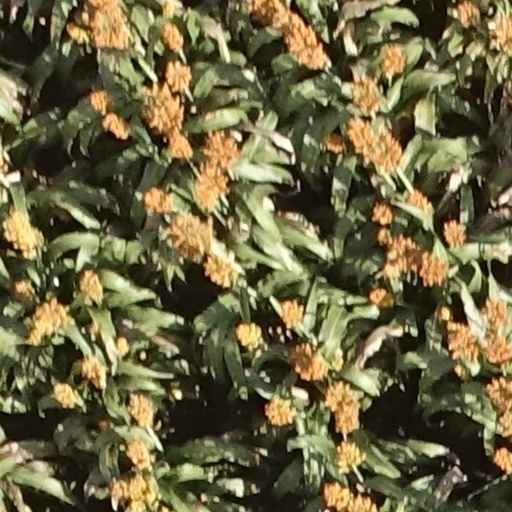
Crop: sorghum